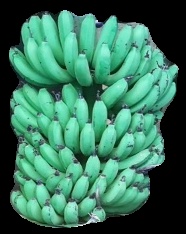
Variety: pachbale
Grade: grade1